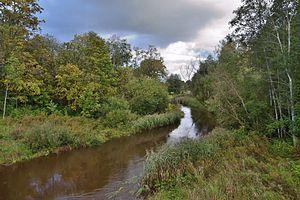
La commune de Vasalemma est une commune rurale estonienne qui appartient à la région d'Harju, au nord-ouest du pays. Elle s'étend sur une superficie de 38,66 km² et compte une population de 5 091 habitants.
Le Vasalemma est un fleuve qui traverse une partie de la région d’Harju au nord de l’Estonie.